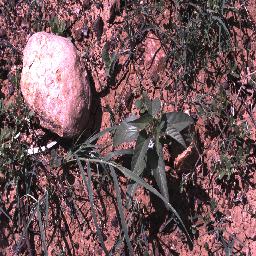
Label: negative